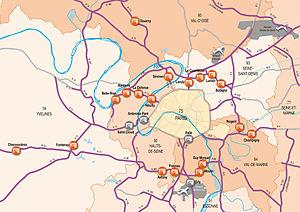
carte tunnel
Un programme de modernisation des tunnels d'Île-de-France a été entrepris, dès sa création en 2007, par la Direction interdépartementale des routes d'Île-de-France. L’objectif est d’accroître la sécurité dans les voies couvertes, notamment grâce à l’installation d’équipements dynamiques et le renforcement des structures des tunnels.